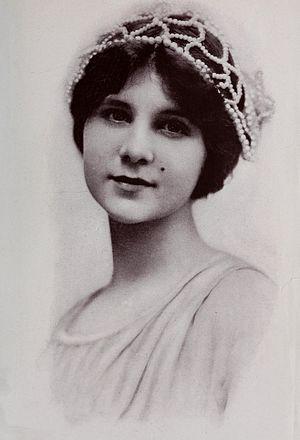
Gladys Hulette est une actrice et scénariste américaine née le 21 juillet 1896 à Arcade, État de New York, morte le 8 août 1991 à Montebello.